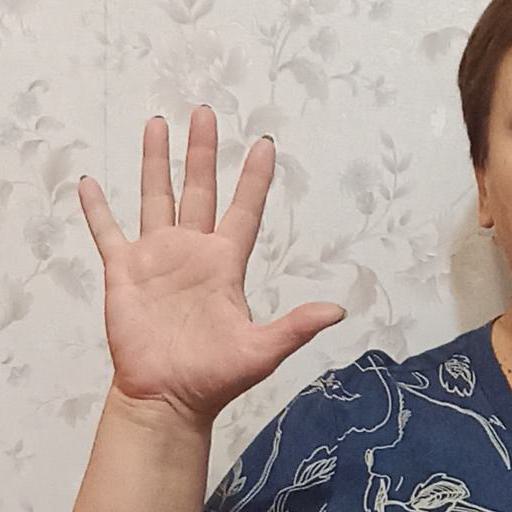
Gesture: palm